Krav Maga

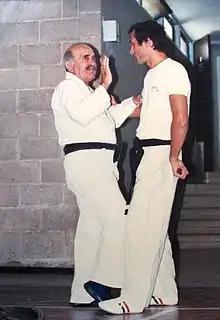
Krav Maga Grand Master Imi Lichtenfeld and Yaron Lichtenstein

Imre "Imi" Lichtenfeld (also known as Imi S'de-Or) was born in 1910 in Budapest, Austro-Hungary to a Jewish family and grew up in Pozsony, today's Bratislava (Slovakia). Lichtenfeld became active in a wide range of sports, including gymnastics, wrestling, and boxing. In 1928, Lichtenfeld won the Slovak Youth Wrestling Championship, and in 1929 the adult championship (light and middle weight divisions). That same year, he also won the national boxing championship and an international gymnastics championship. During the ensuing decade, Lichtenfeld's athletic activities focused mainly on wrestling, both as a contestant and a trainer.